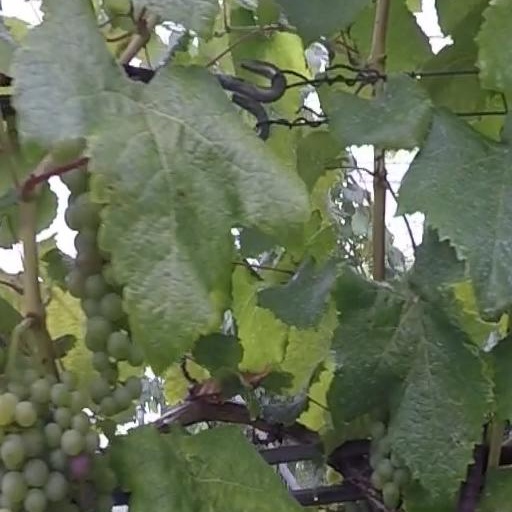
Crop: grape